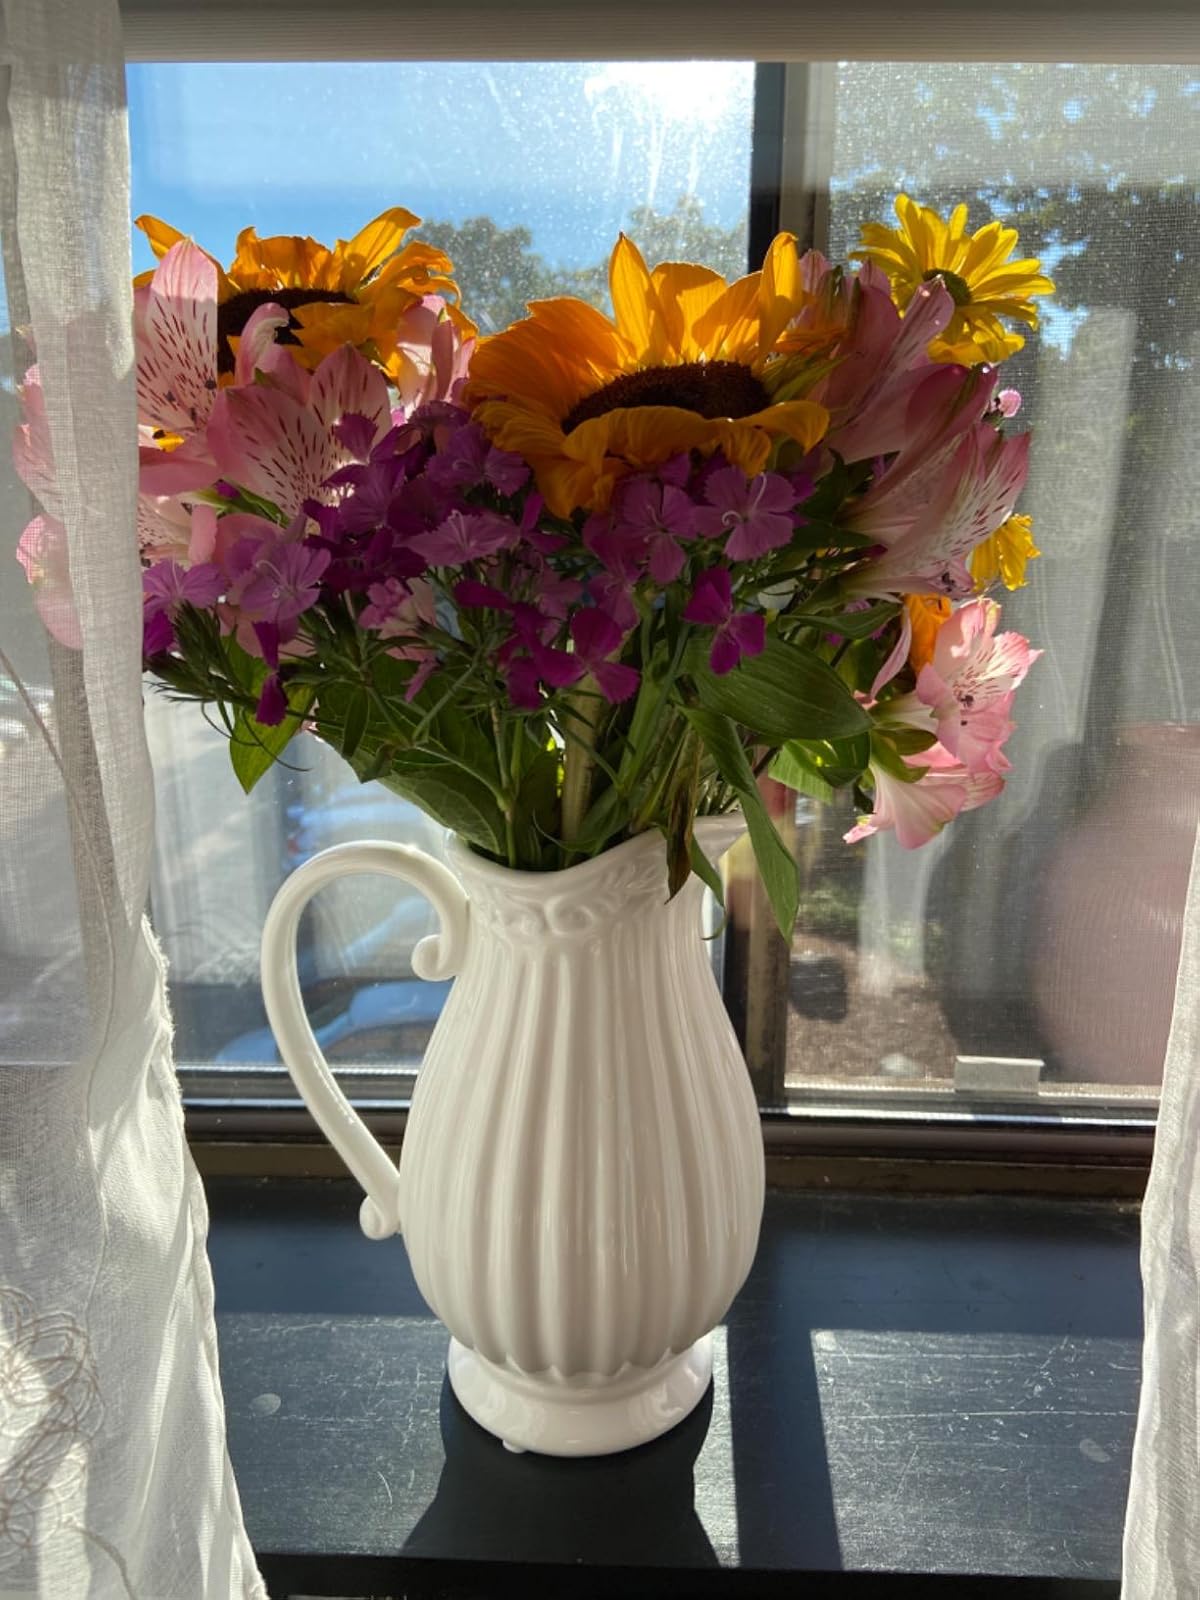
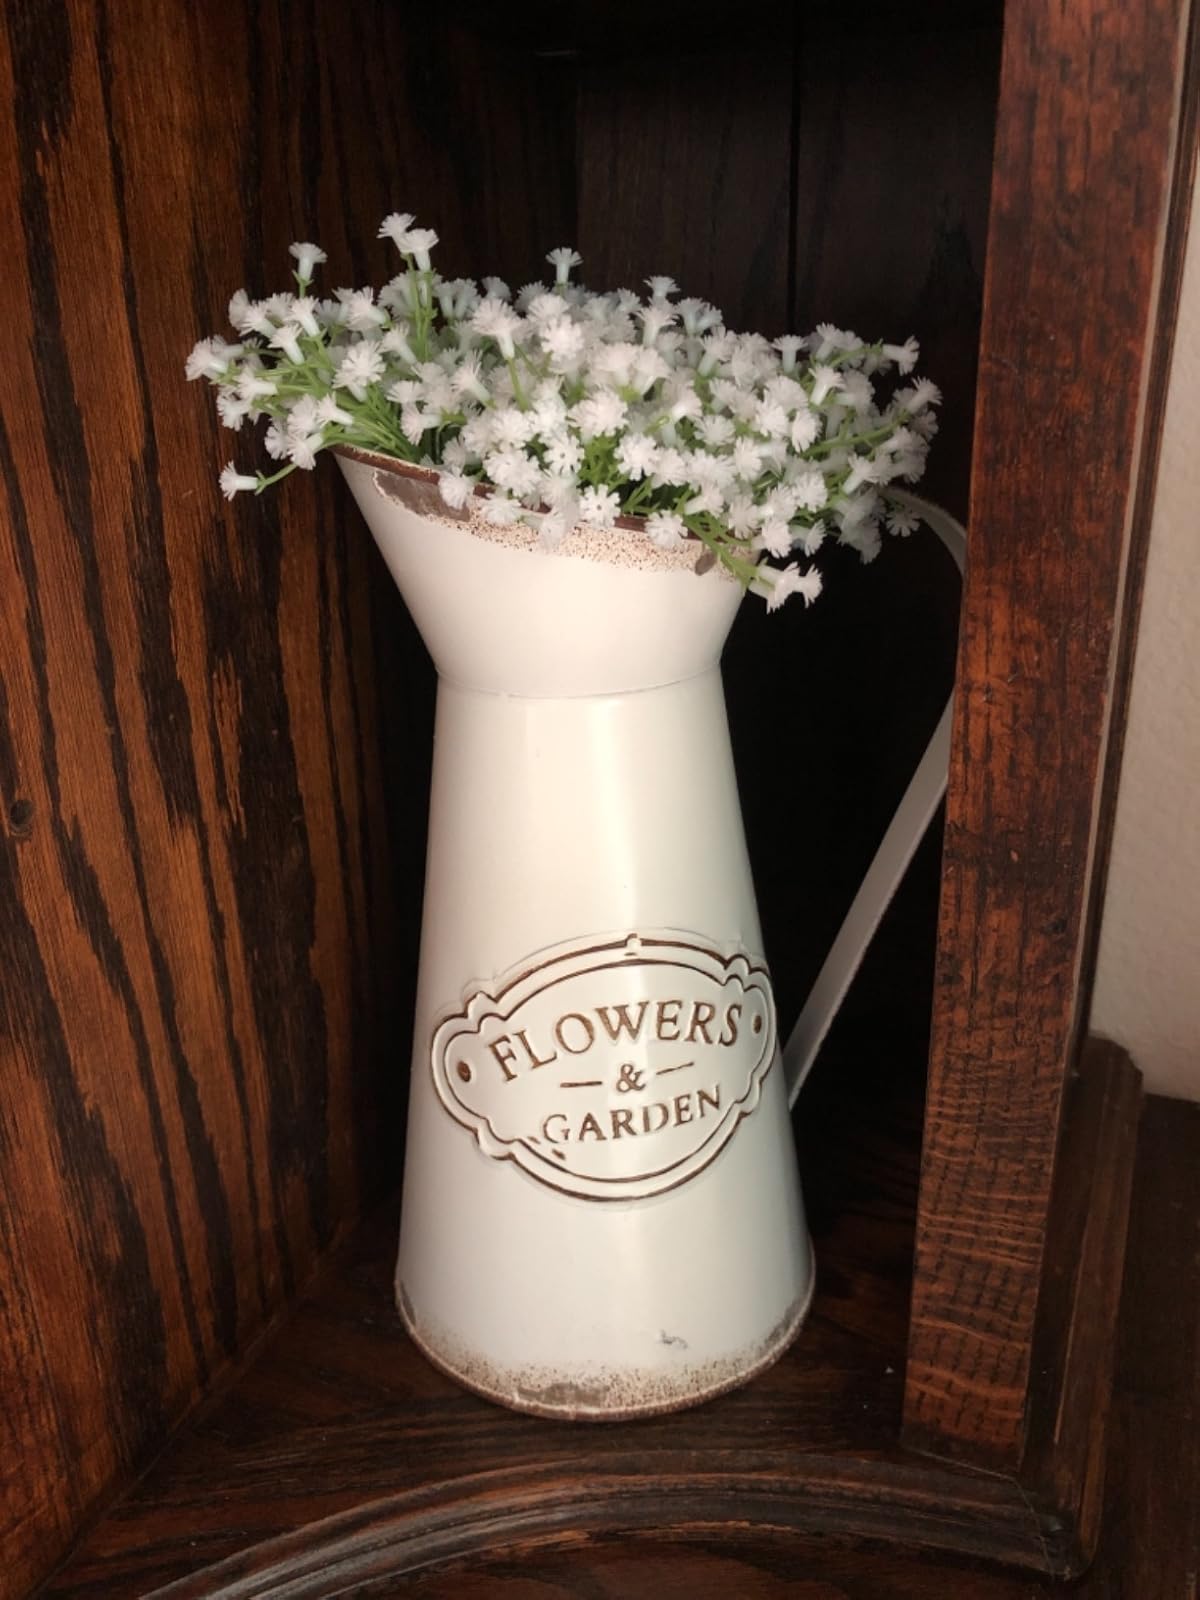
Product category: vase
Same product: no